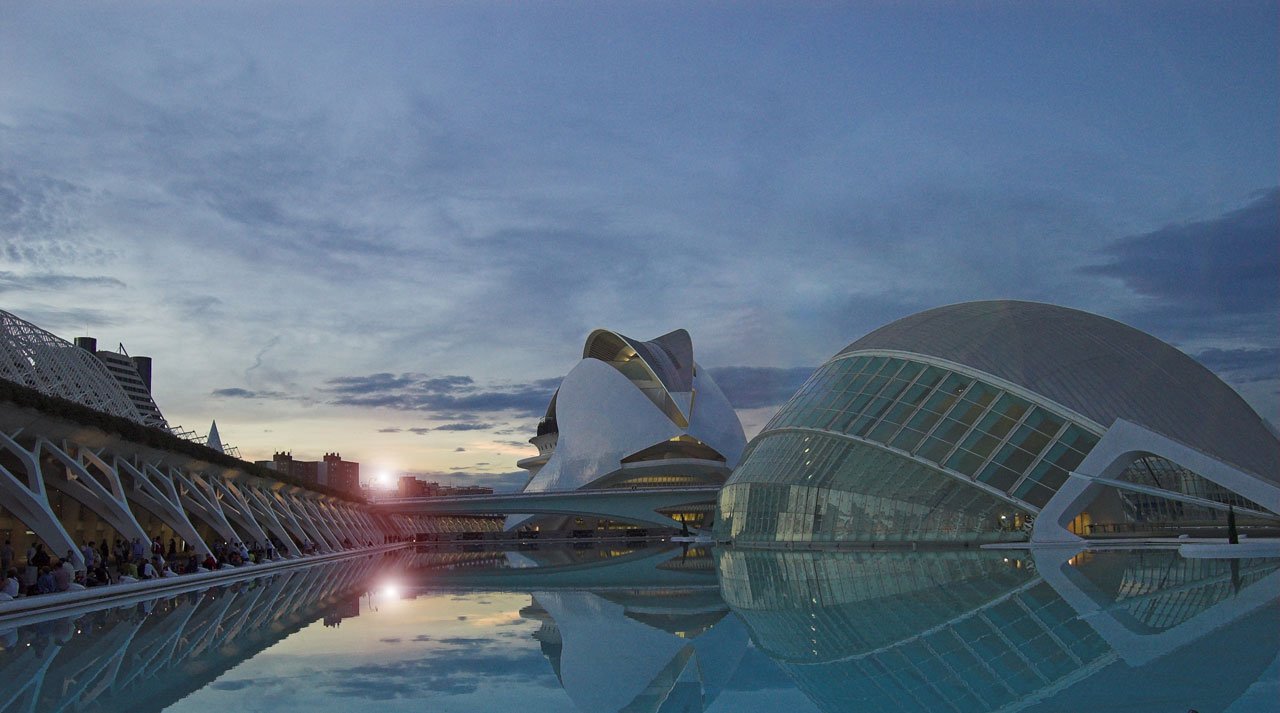
architecture, sky, sunset, building, monument, evening, reflection, vehicle, calm, landmark, modern, arts, valencia, screenshot, city of arts and sciences, atmosphere of earth